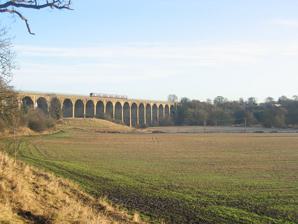
Building: Avon Viaduct, Linlithgow
Country: United Kingdom
Year built: 1841
This article is about The viaduct in Linlithgow, Scotland. For other viaducts over a River Avon, see Avon Viaduct (disambiguation) . Bridge Avon Viaduct Coordinates 55°58′28″N 3°37′55″W / 55.97458°N 3.63189°W / 55.97458; -3.63189 Carries Edinburgh and Glasgow Railway Crosses River Avon Characteristics No. of spans 23 arches History Constructed by John Miller Construction end 1841 Location The Avon Viaduct carries the railway over the River Avon at Linlithgow , West Lothian , Scotland . The 442-yard (404 m), 23-arch bridge was built in 1839–1841 by John Miller , engineer for the Edinburgh and Glasgow Railway . The viaduct straddles the border between the West Lothian and Falkirk Council areas, so has two Historic Environment Scotland listings. The viaduct is a category A listed building . There is another Avon Viaduct located 4 miles (6.4 km) south-west of Linlithgow; this Category B listed structure was built c. 1850 for the Monkland Railways and is now disused. To distinguish it from the older viaduct it is usually referred to by the alternative name of Westfield Viaduct. These two viaducts are further not to be confused with the nearby Avonbank Viaduct located 1.2 miles (1.9 km) downstream and to the north-west. The Avonbank Viaduct was opened by the Slamannan and Borrowstounness Railway in 1847 and now carries the Bo'ness and Kinneil Railway over the river. See also List of Category A listed buildings in Falkirk List of listed buildings in Muiravonside, Falkirk List of railway bridges and viaducts in the United Kingdom References